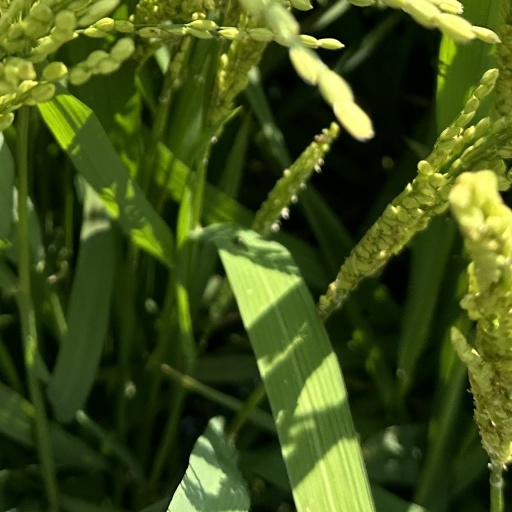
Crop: rice